Prakash Bare

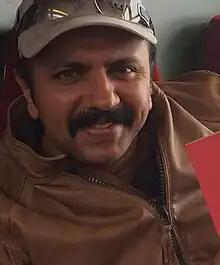
Bare in April 2015

Prakash Bare is an Indian theater and film actor focusing on Malayalam, English and other south Indian language productions. Starting with the 2010 Malayalam film Sufi Paranja Katha, Prakash has acted in more than 30 films directed by some of the most eminent filmmakers. He is now a live presence in south Indian art house movies and theater scene. Prakash is also a technologist and entrepreneur focusing on VLSI, Software, media production etc. As a social activist, Prakash is involved in the Endosulfan struggle of Kasaragod and is the president of CERV Collectives which secured interim compensation of ₹ 5 lakhs for 6000 plus affected patients through a legal campaign.